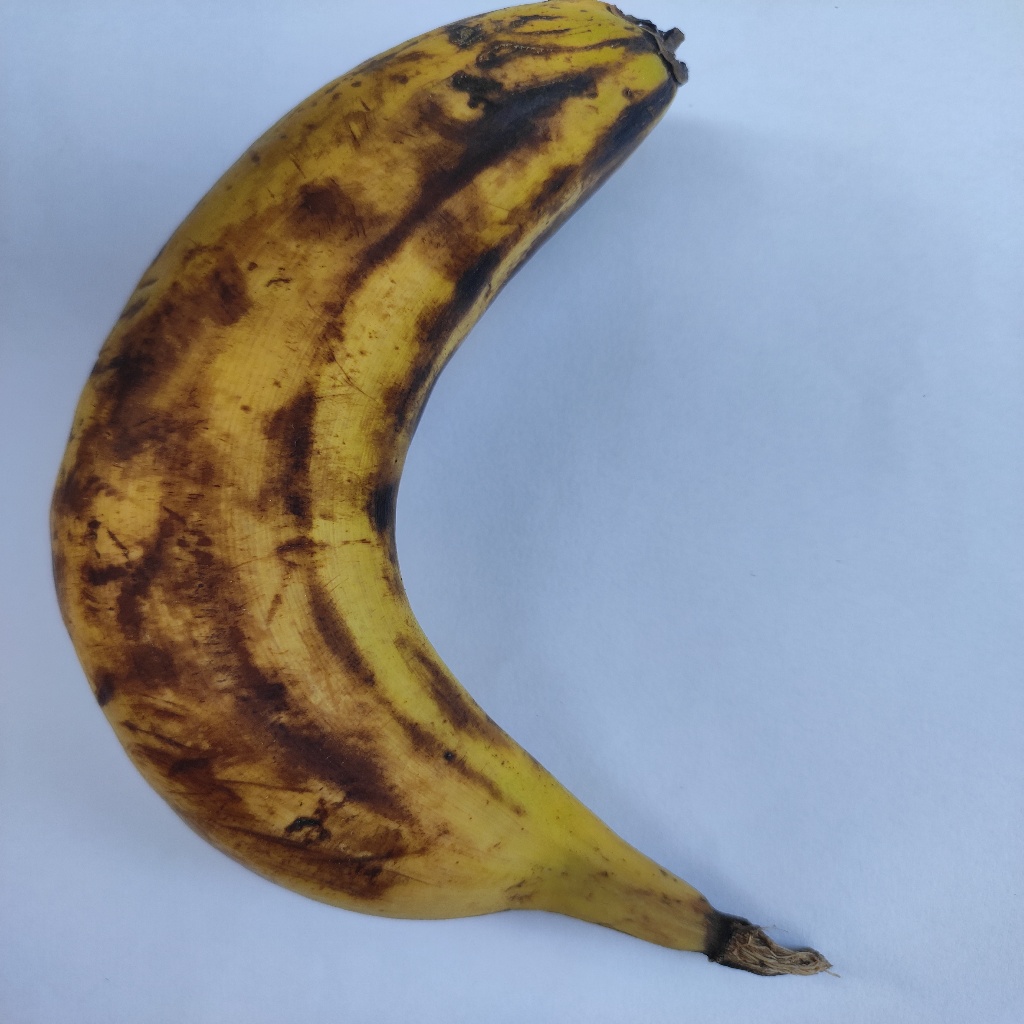
Crop: banana
Quality class: Defect